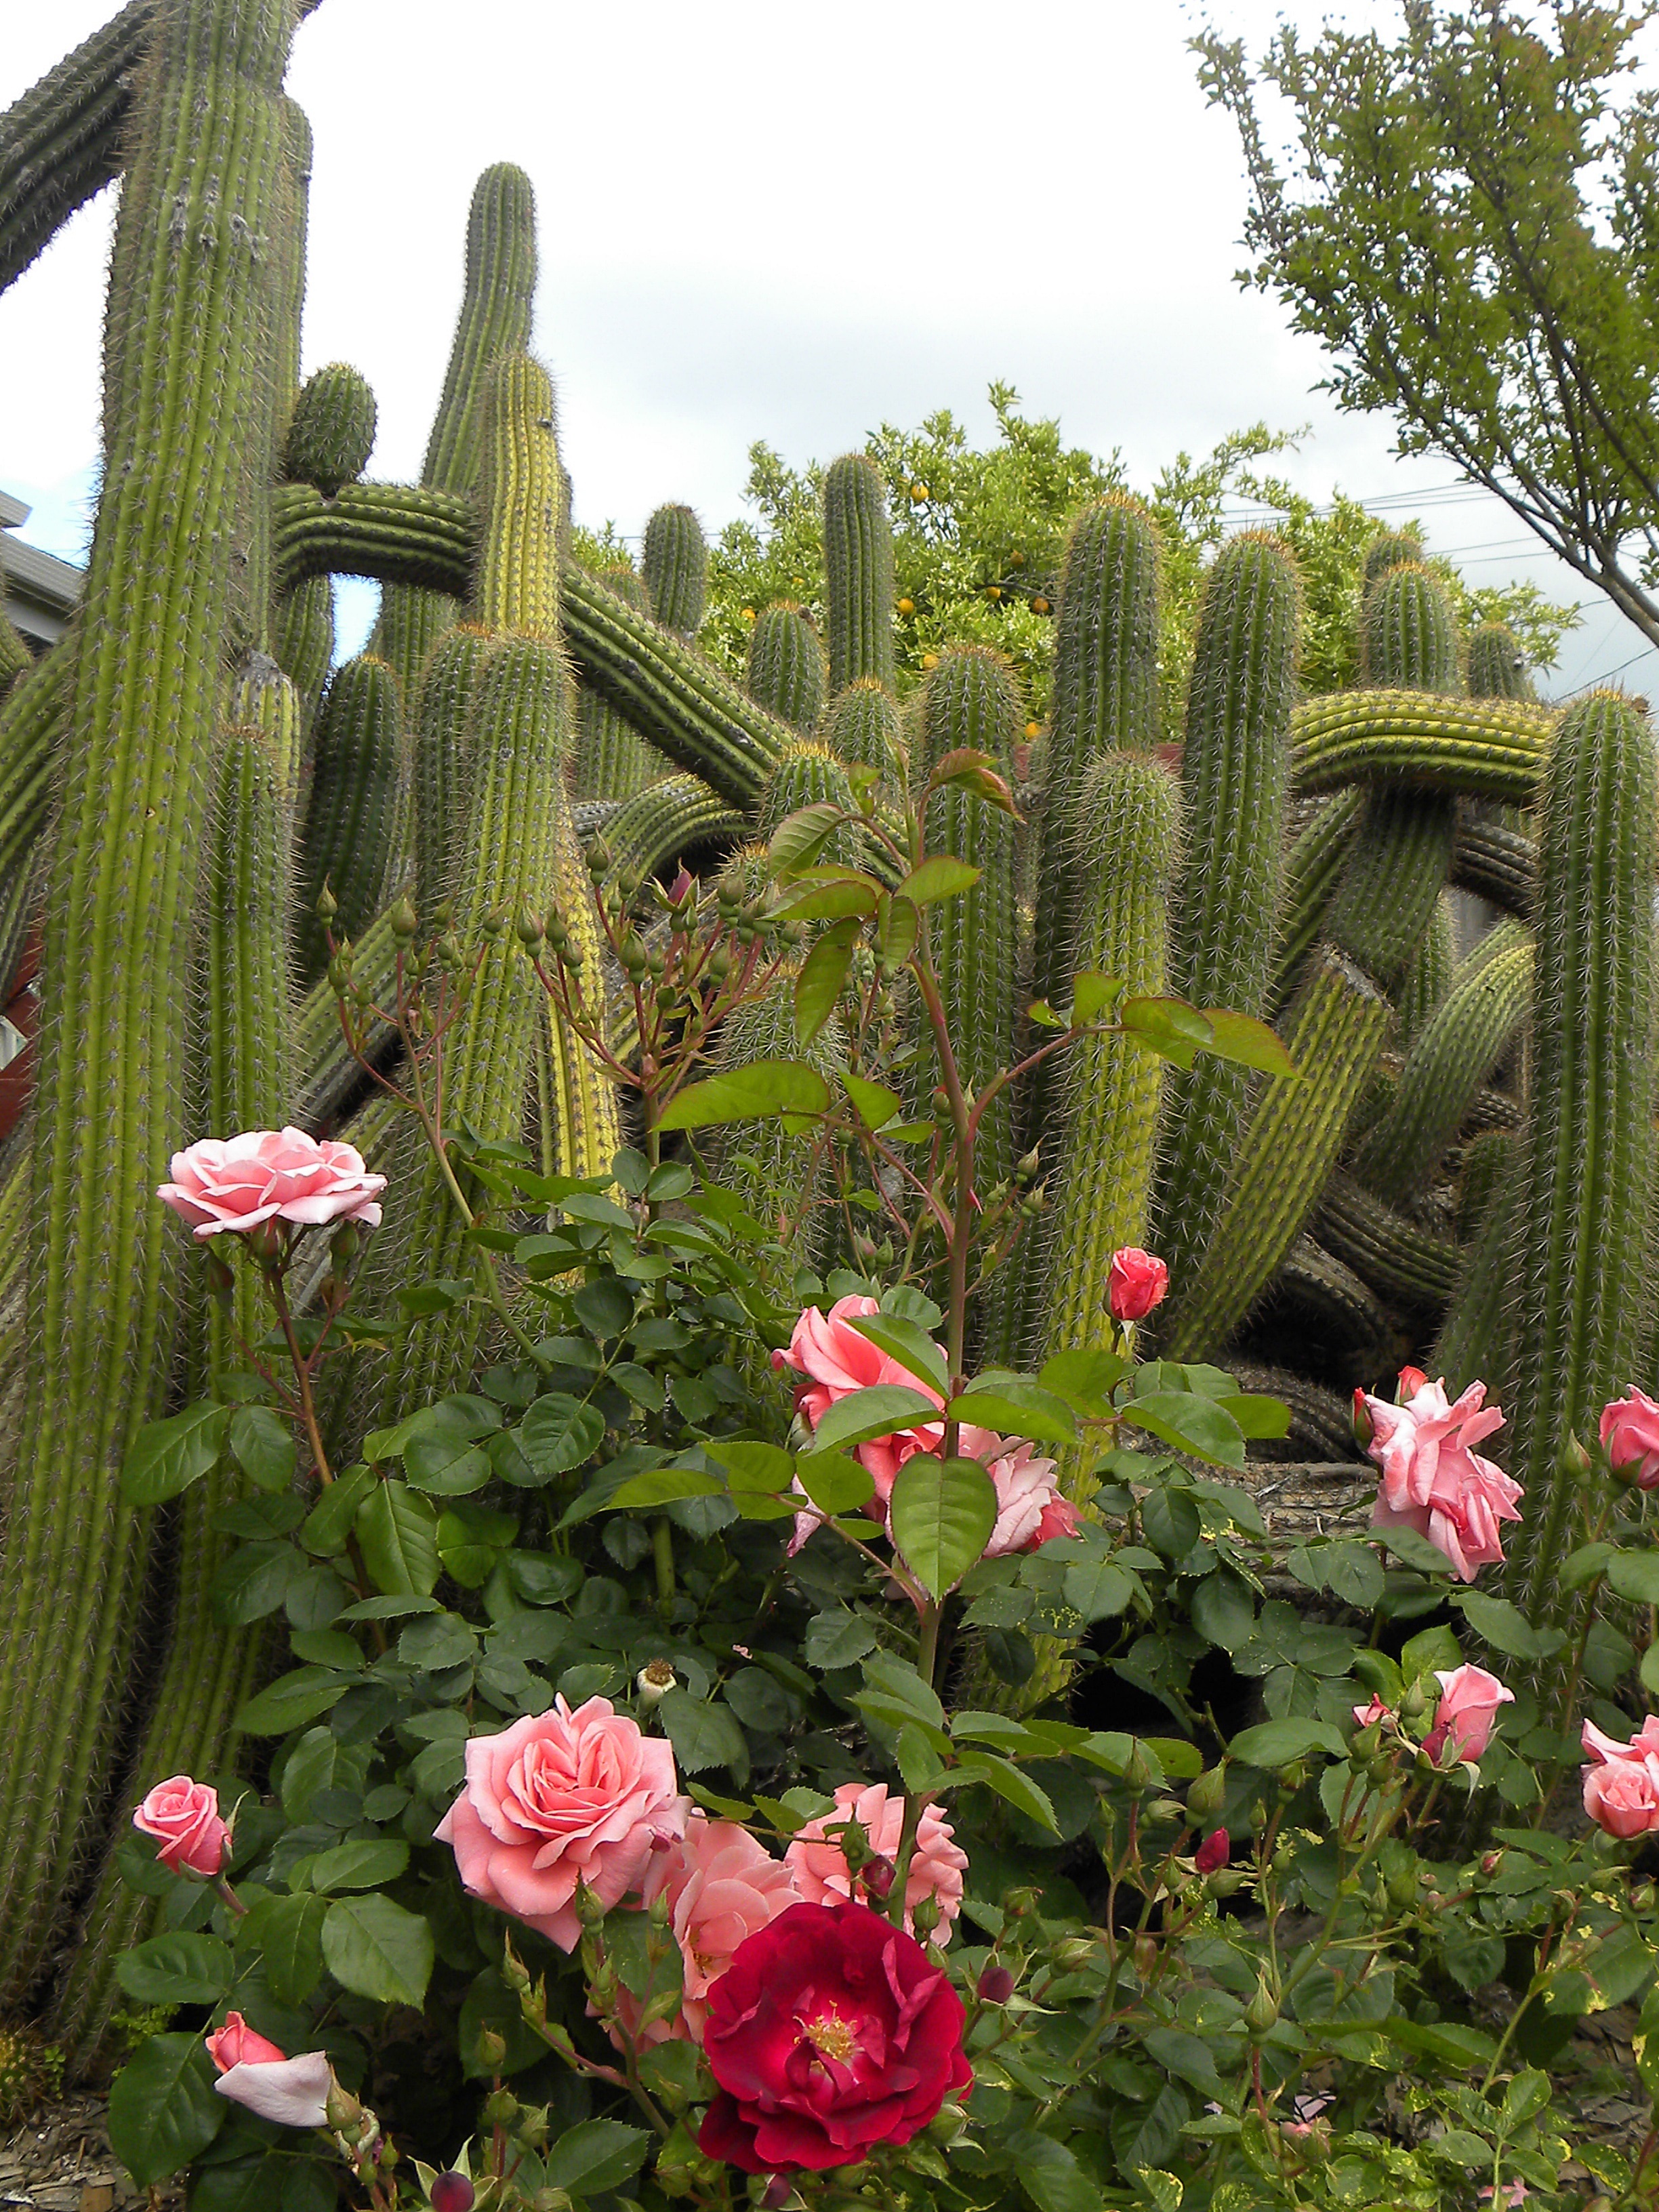
cactus, plant, flower, botany, garden, flora, california, mission, san, botanical garden, francisco, floristry, solano, flowering plant, land plant